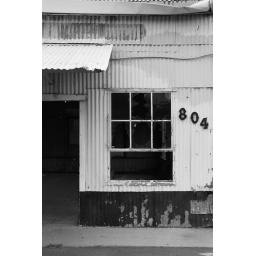
Beat up old building near my office that looked interesting.